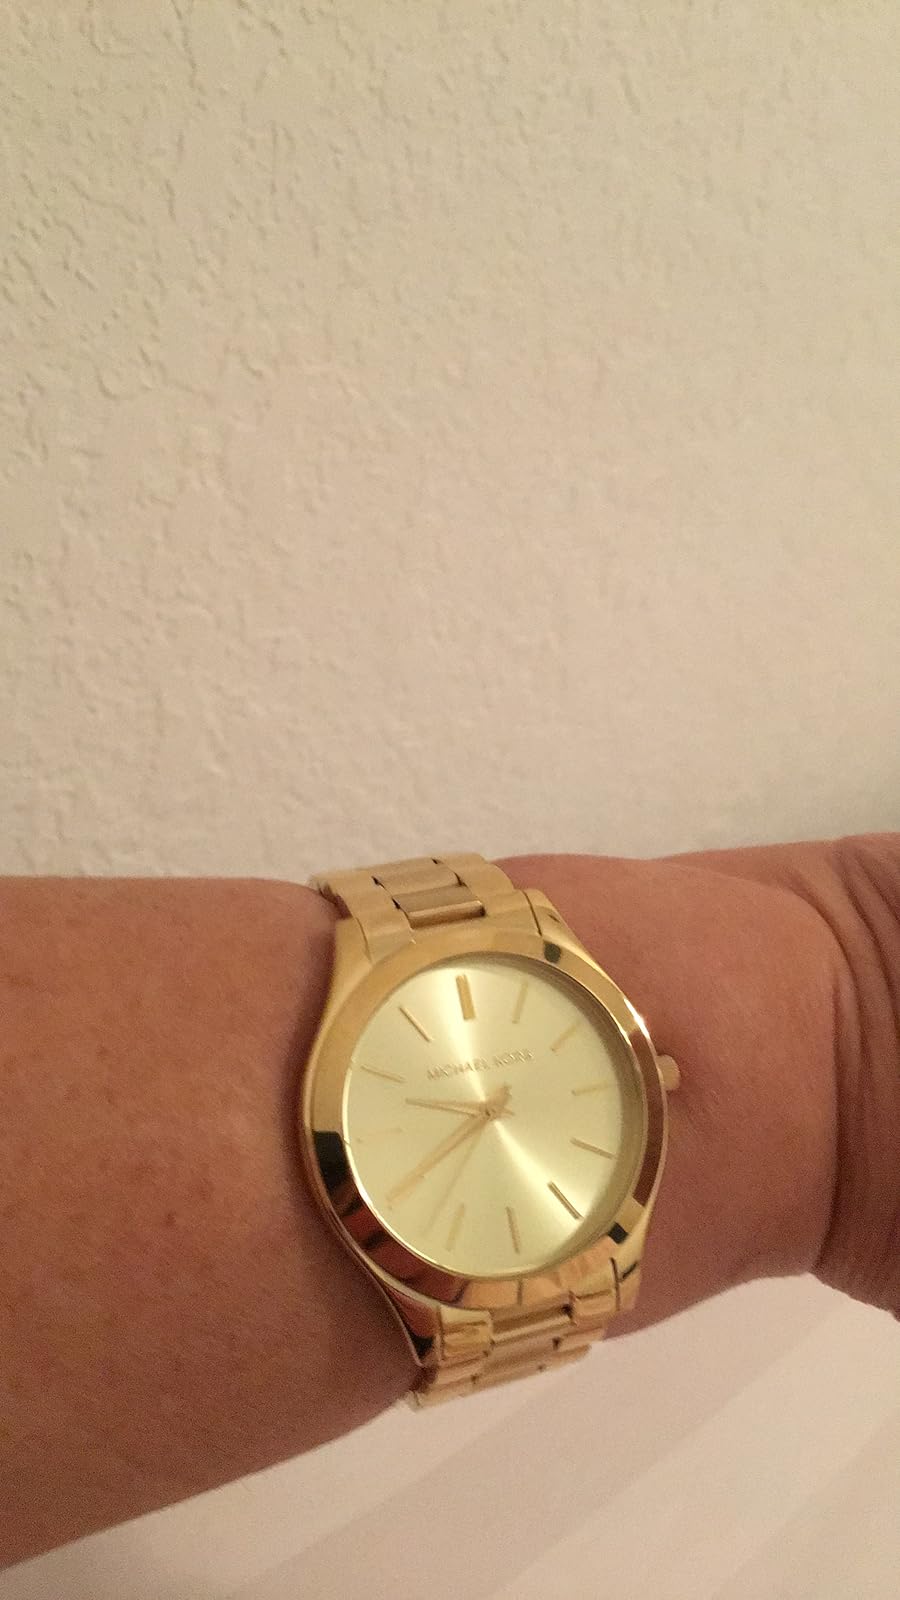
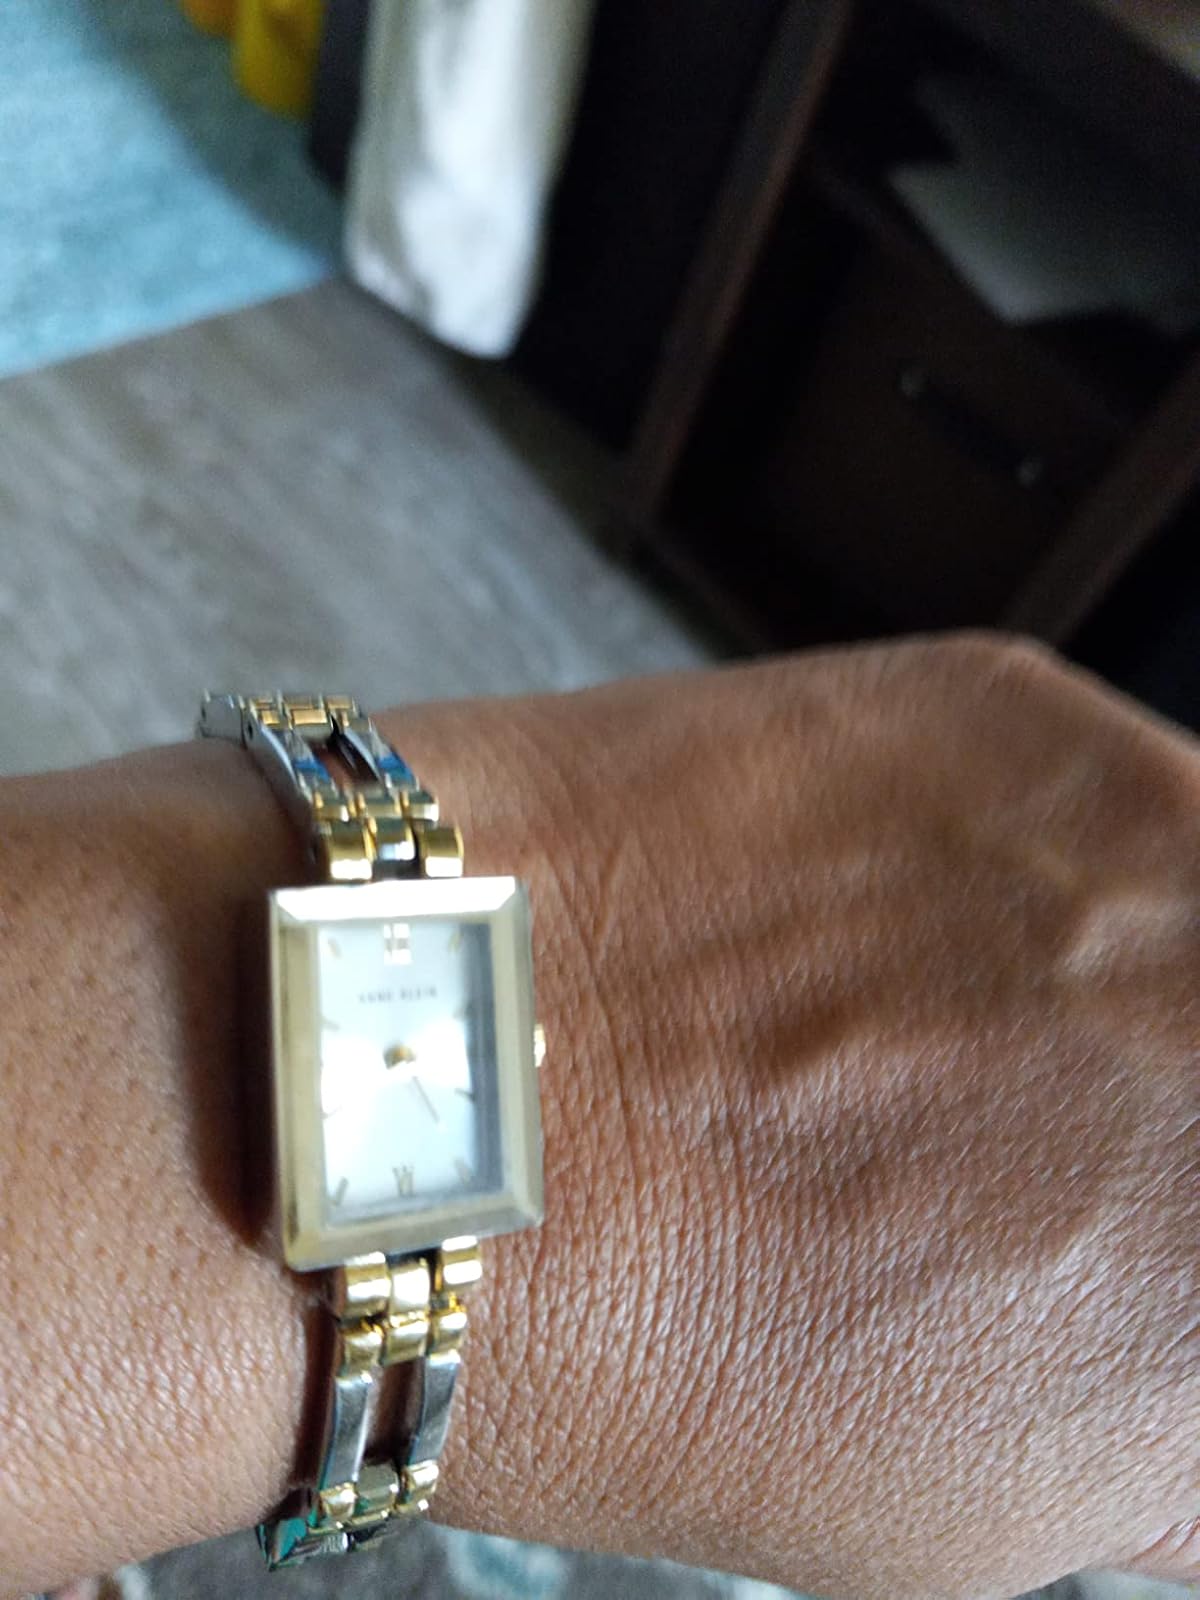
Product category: accessories_watch
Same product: no